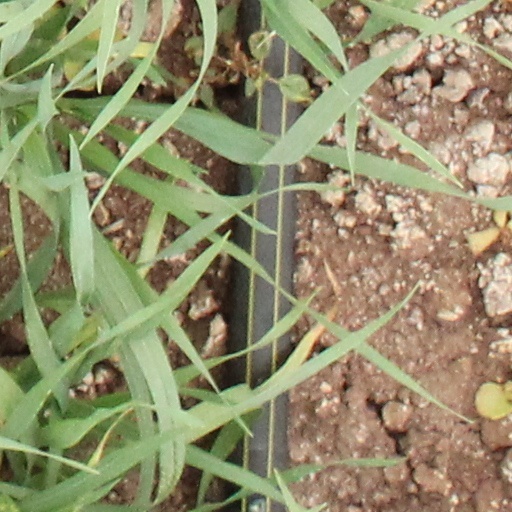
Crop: wheat